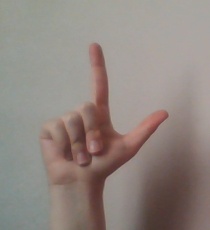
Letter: laam